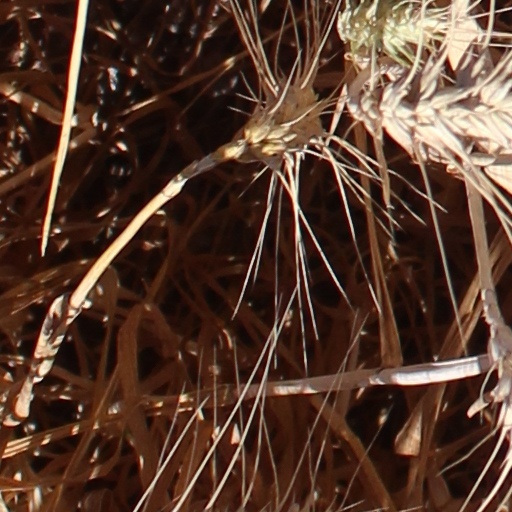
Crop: wheat